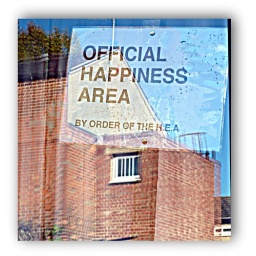
reflections in a house window ...